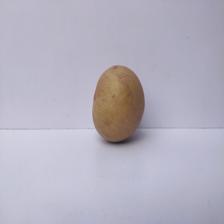
Size: Large